Western Bass Strait Shelf Transition

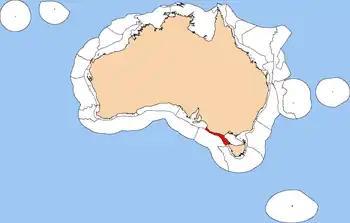
Map of the Western Bass Strait Shelf Transition

The Western Bass Strait Shelf Transition is a biogeographic region of Australia's coastal and continental shelf waters. It is a transitional region between the cold-temperate Bass Strait Shelf and Tasmanian Shelf provinces and the warm-temperate Spencer Gulf Shelf Province. It is a provincial bioregion in the Integrated Marine and Coastal Regionalisation of Australia (IMCRA) system. It is the southern portion of the Western Bassian marine ecoregion in the World Wildlife Fund's (WWF) Marine Ecoregions of the World system.